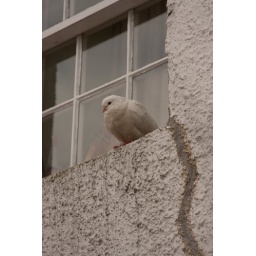
A bird on a window ledge in Inverary